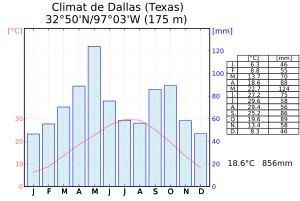
Dallas /ˈdæl.əs/ est une ville de l'État du Texas, aux États-Unis. Elle couvre une surface de 997 km² et comptait 1 241 162 habitants en 2012. Avec la ville voisine de Fort Worth, Dallas fait partie d'une vaste aire urbaine de 6 371 773 habitants, le Dallas/Fort Worth Metroplex, ou simplement « the Metroplex », la quatrième aire urbaine du pays. Dallas est classée comme ville mondiale beta+ par l'université de Loughborough de Londres. La ville de Dallas est le siège du comté de Dallas.